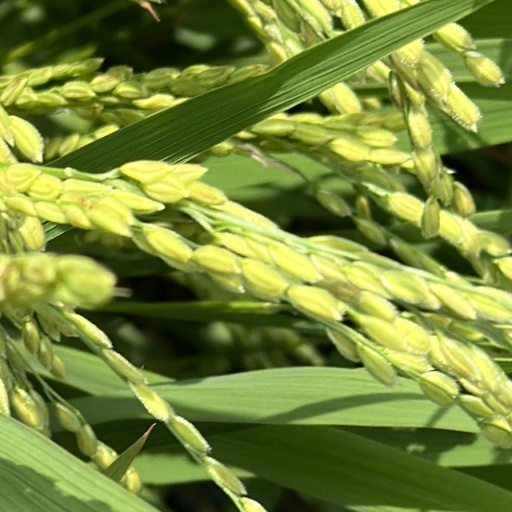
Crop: rice